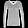
Label: Pullover